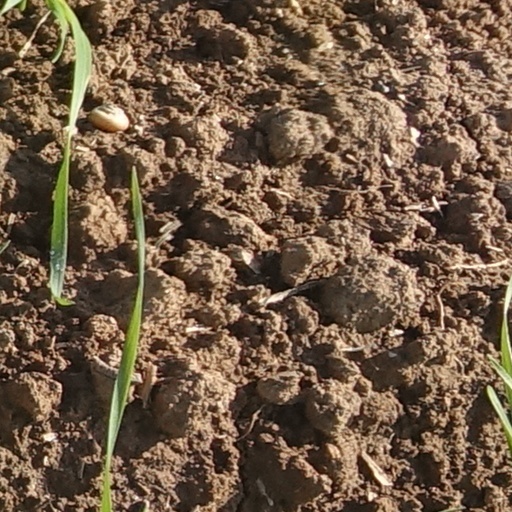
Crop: wheat